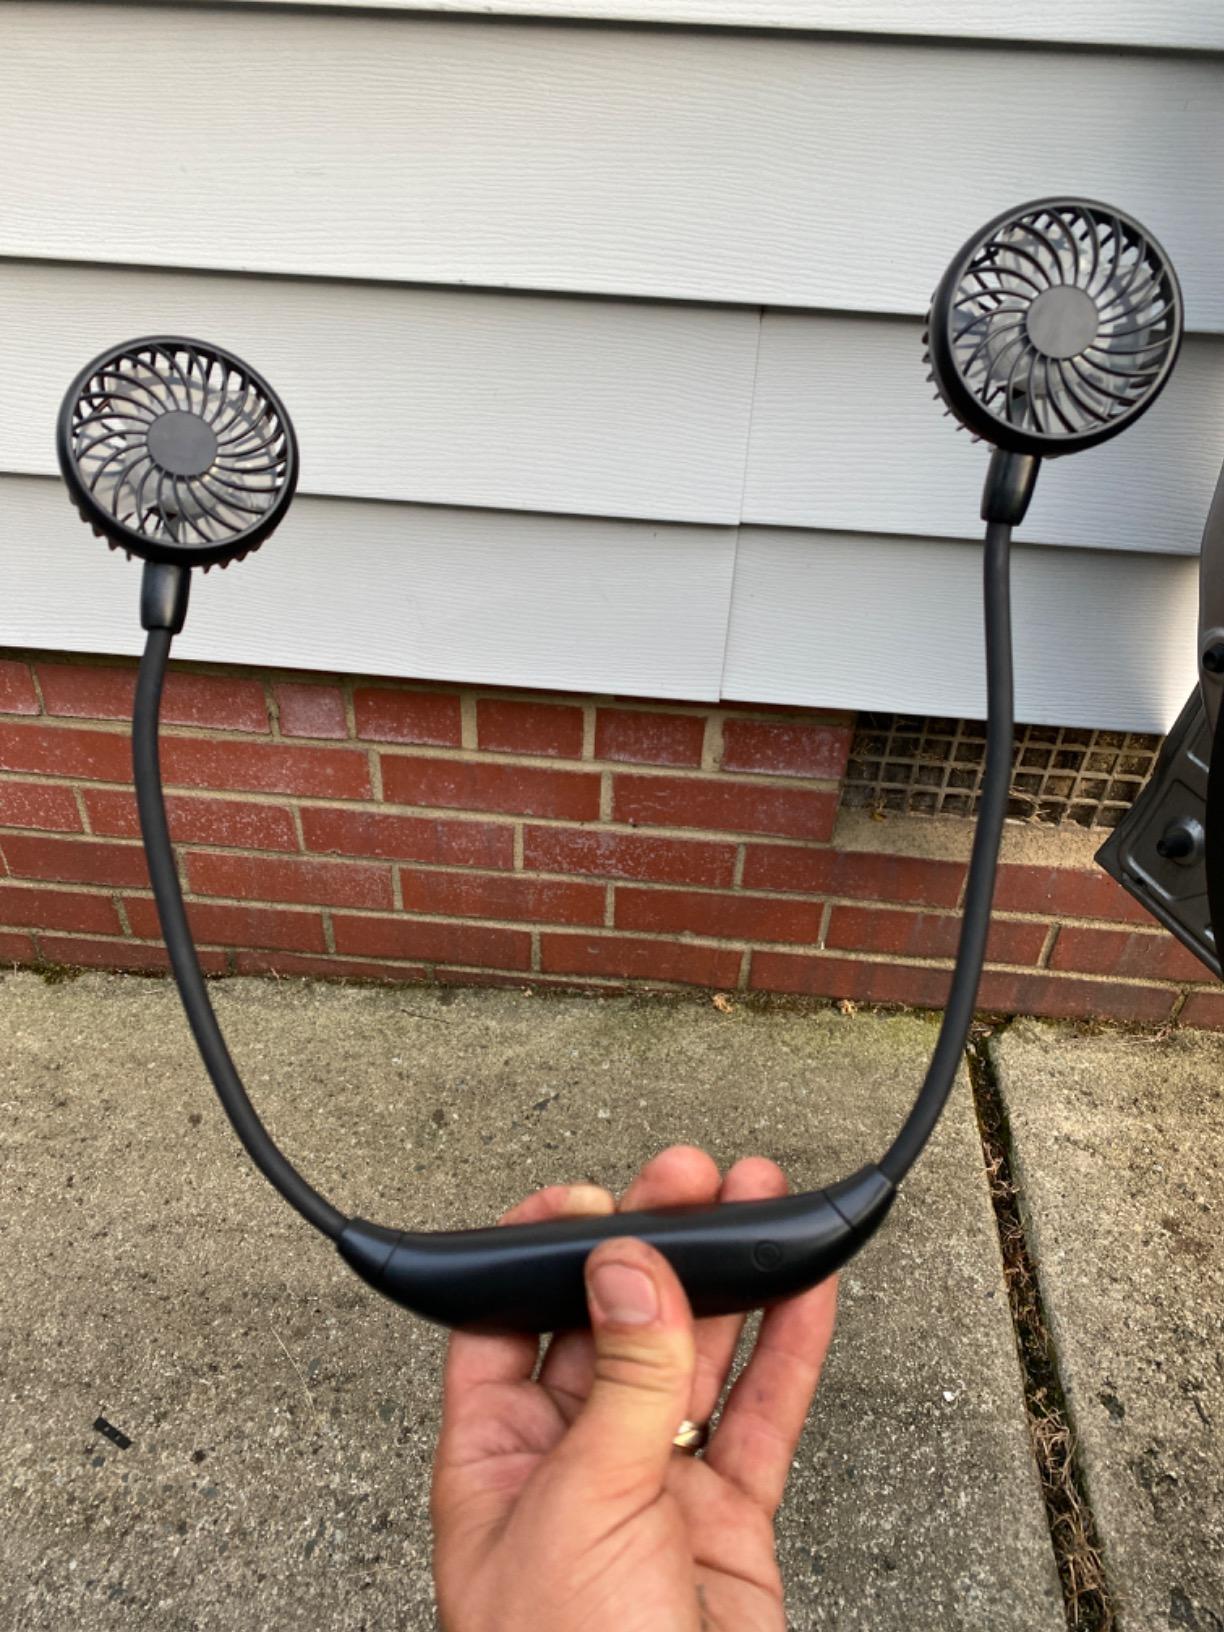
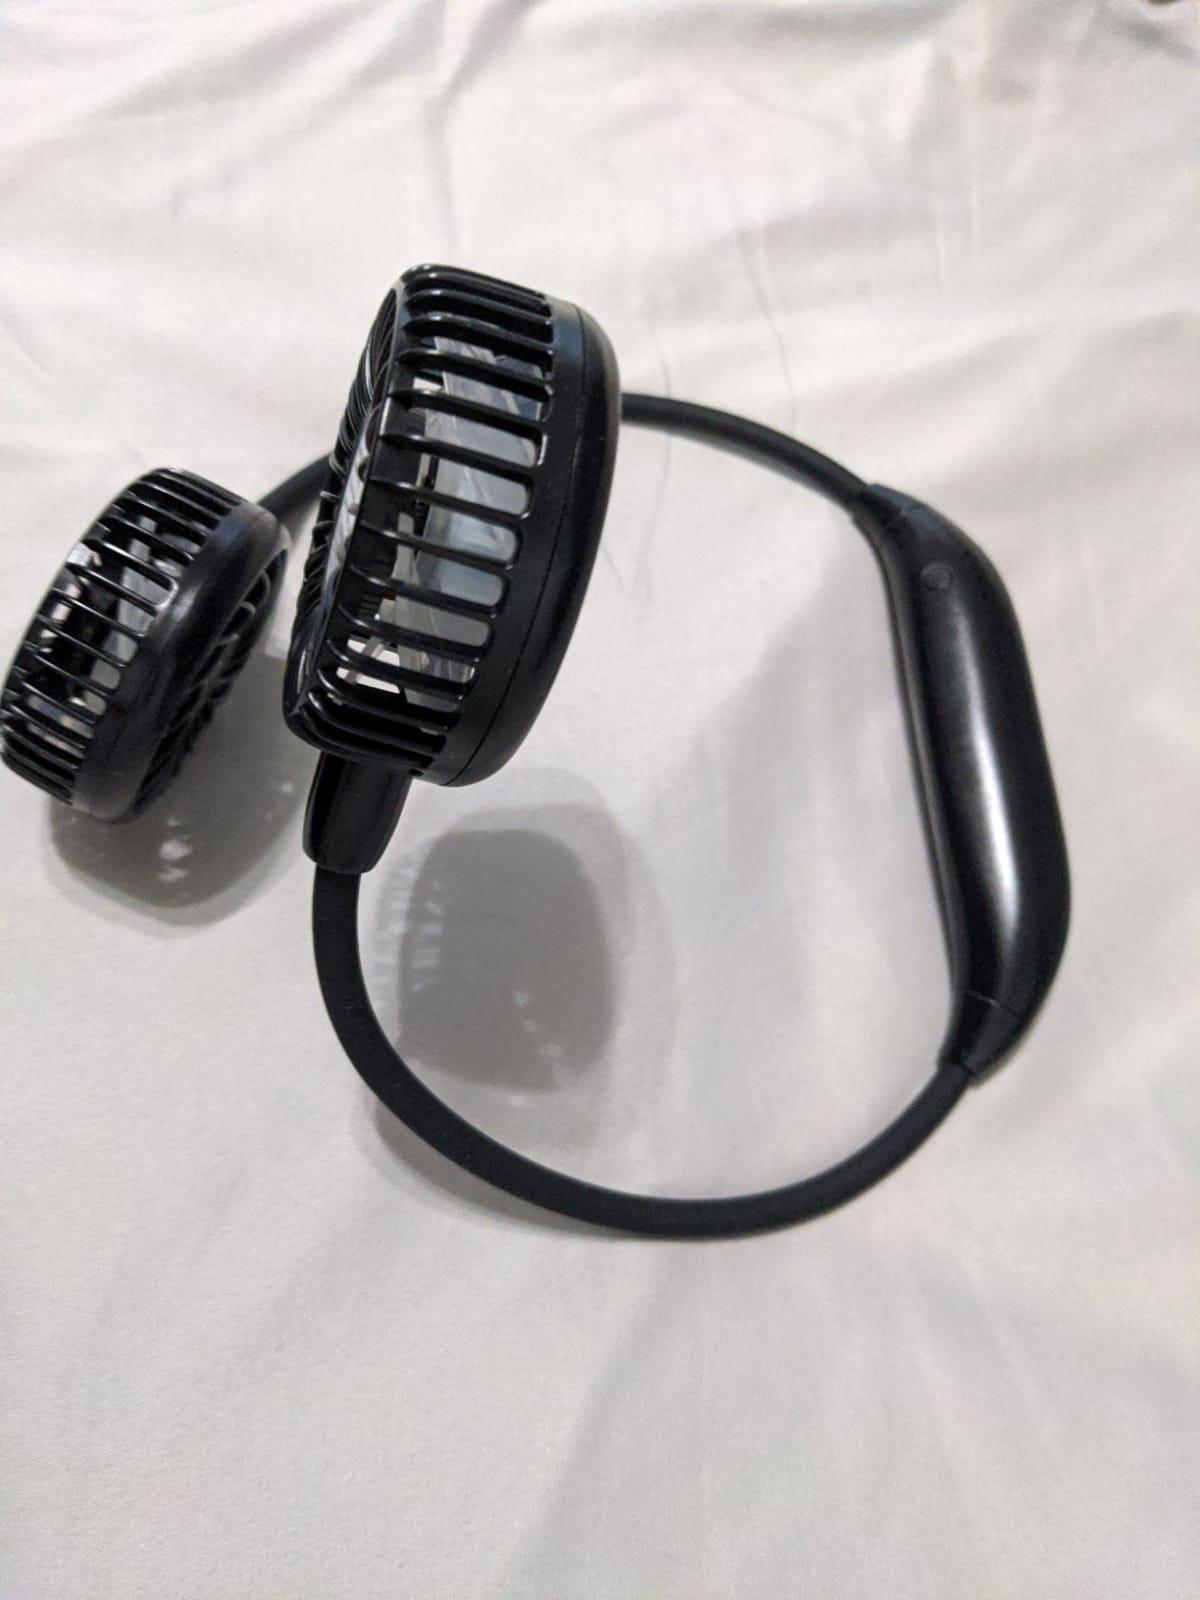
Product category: fan
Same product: no